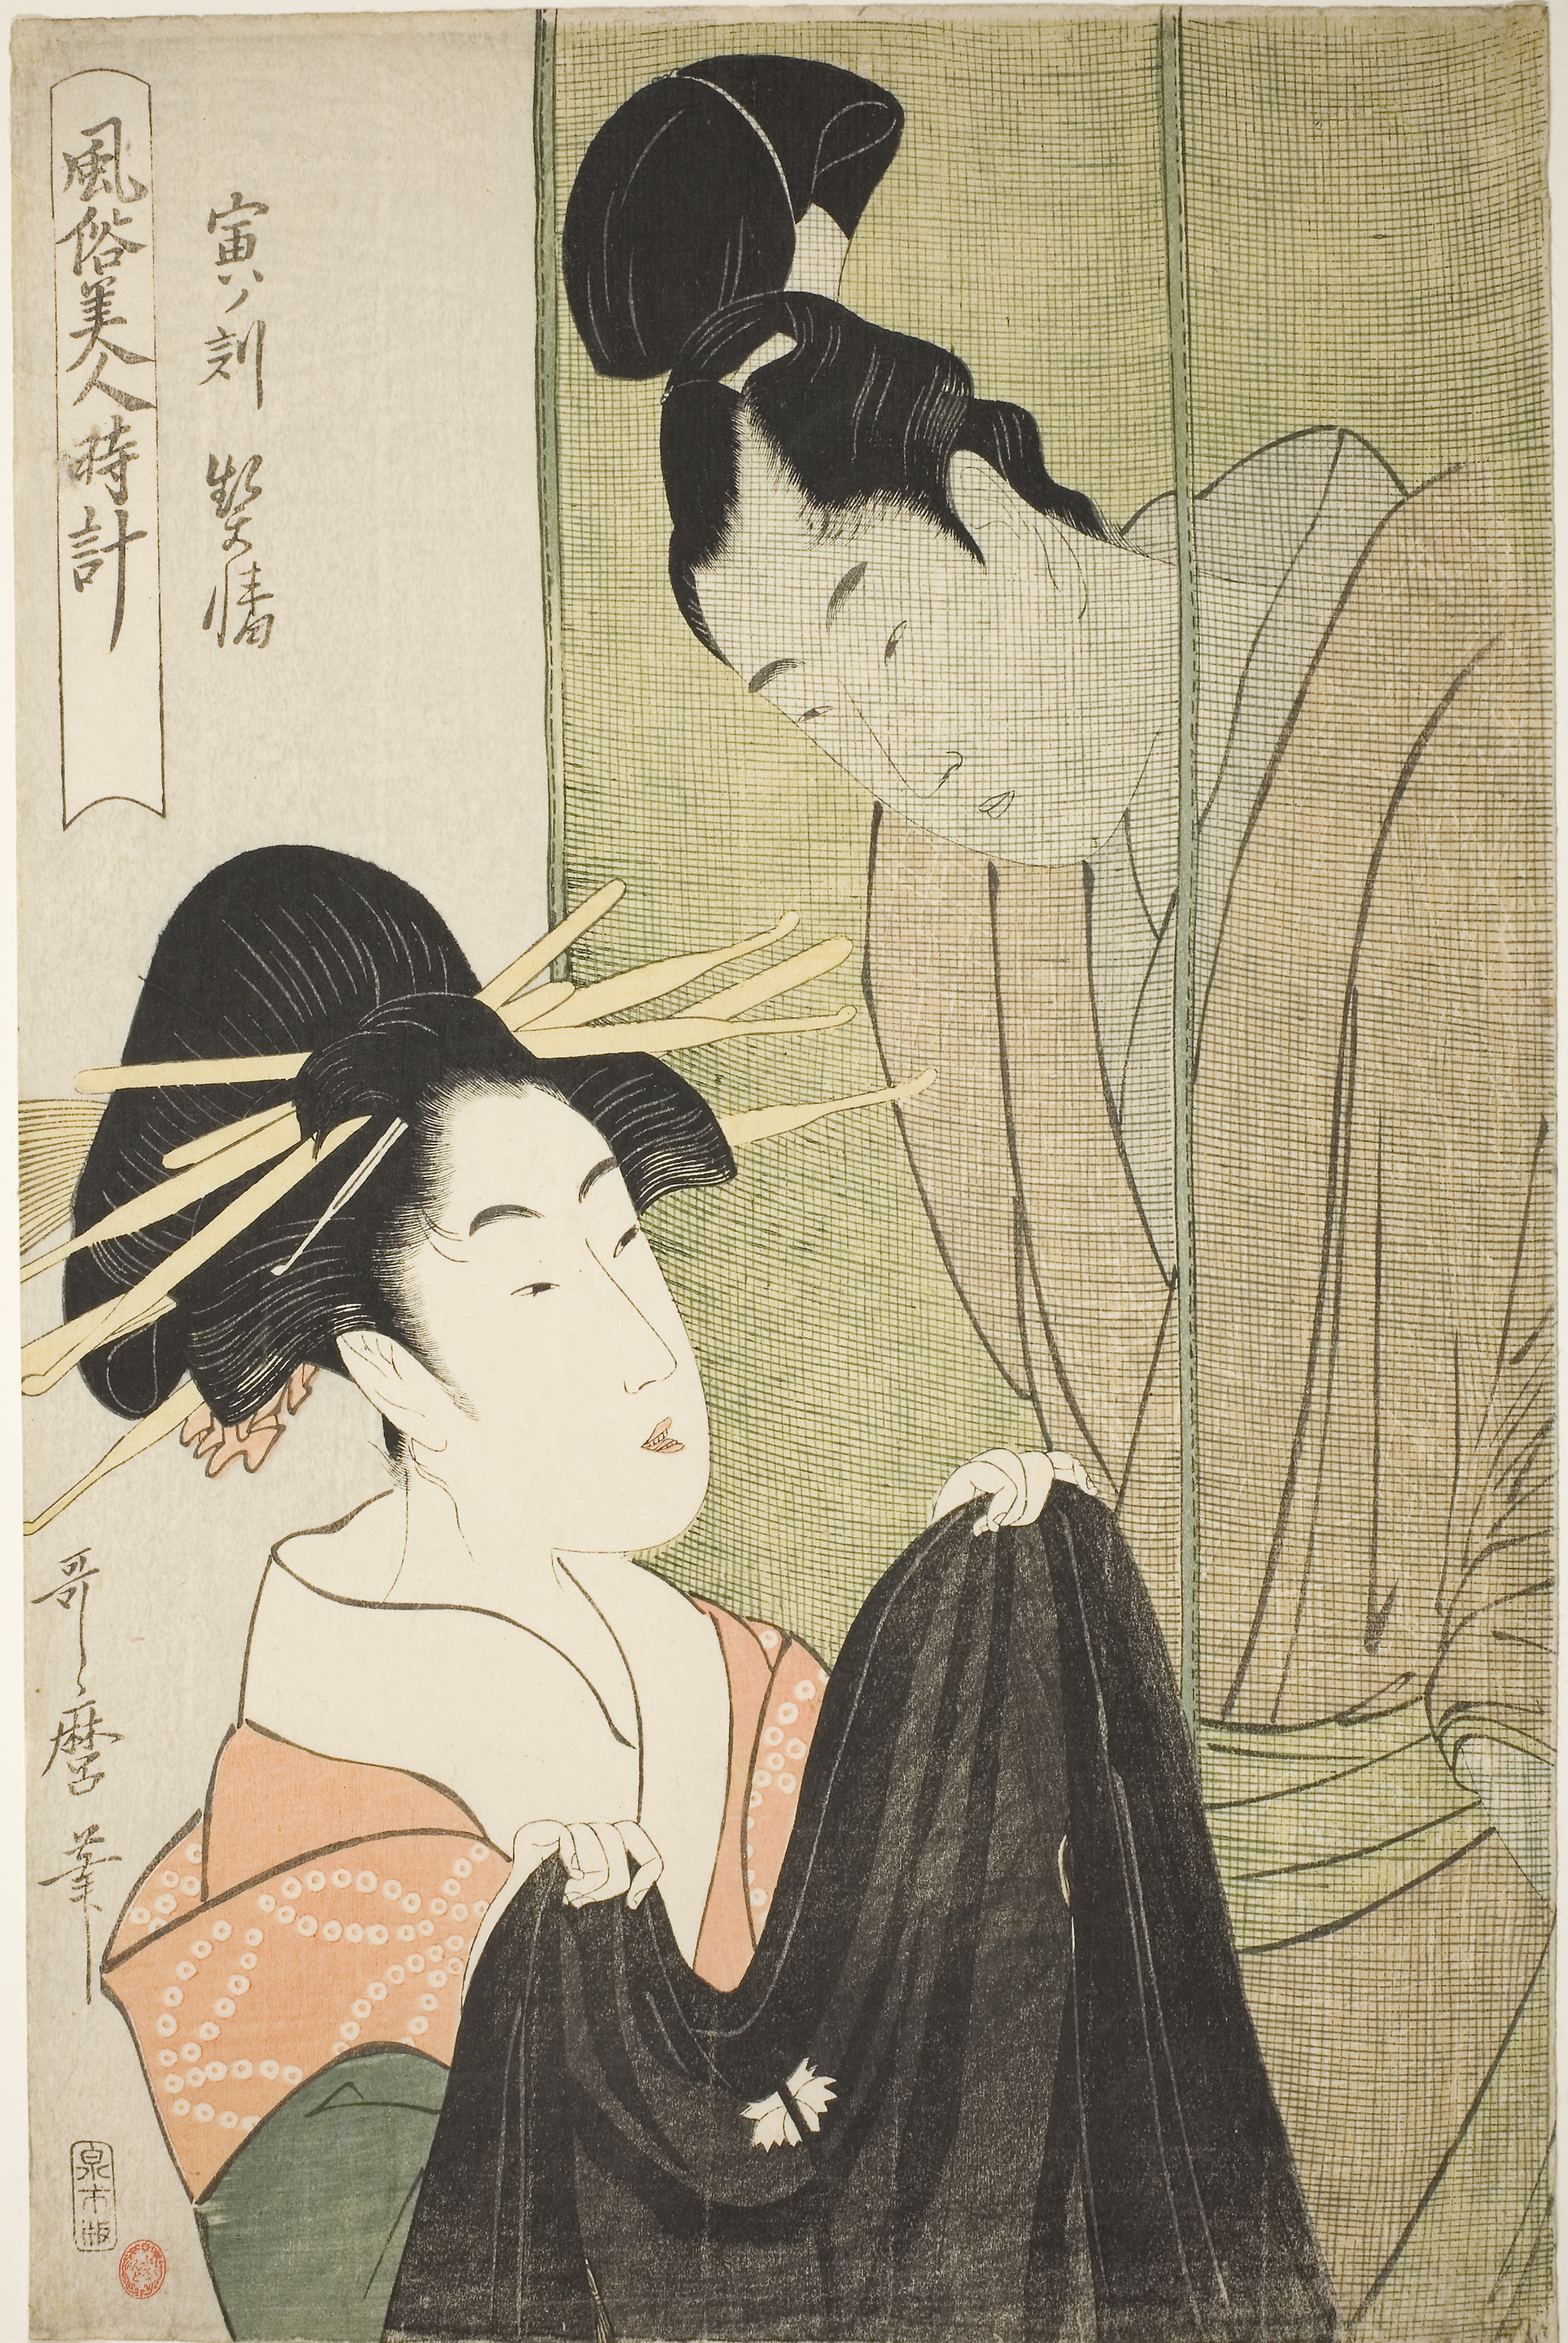
woman, art, illustration, design, vintage clothing, visual arts, fiction, graphics, font, artwork, girl